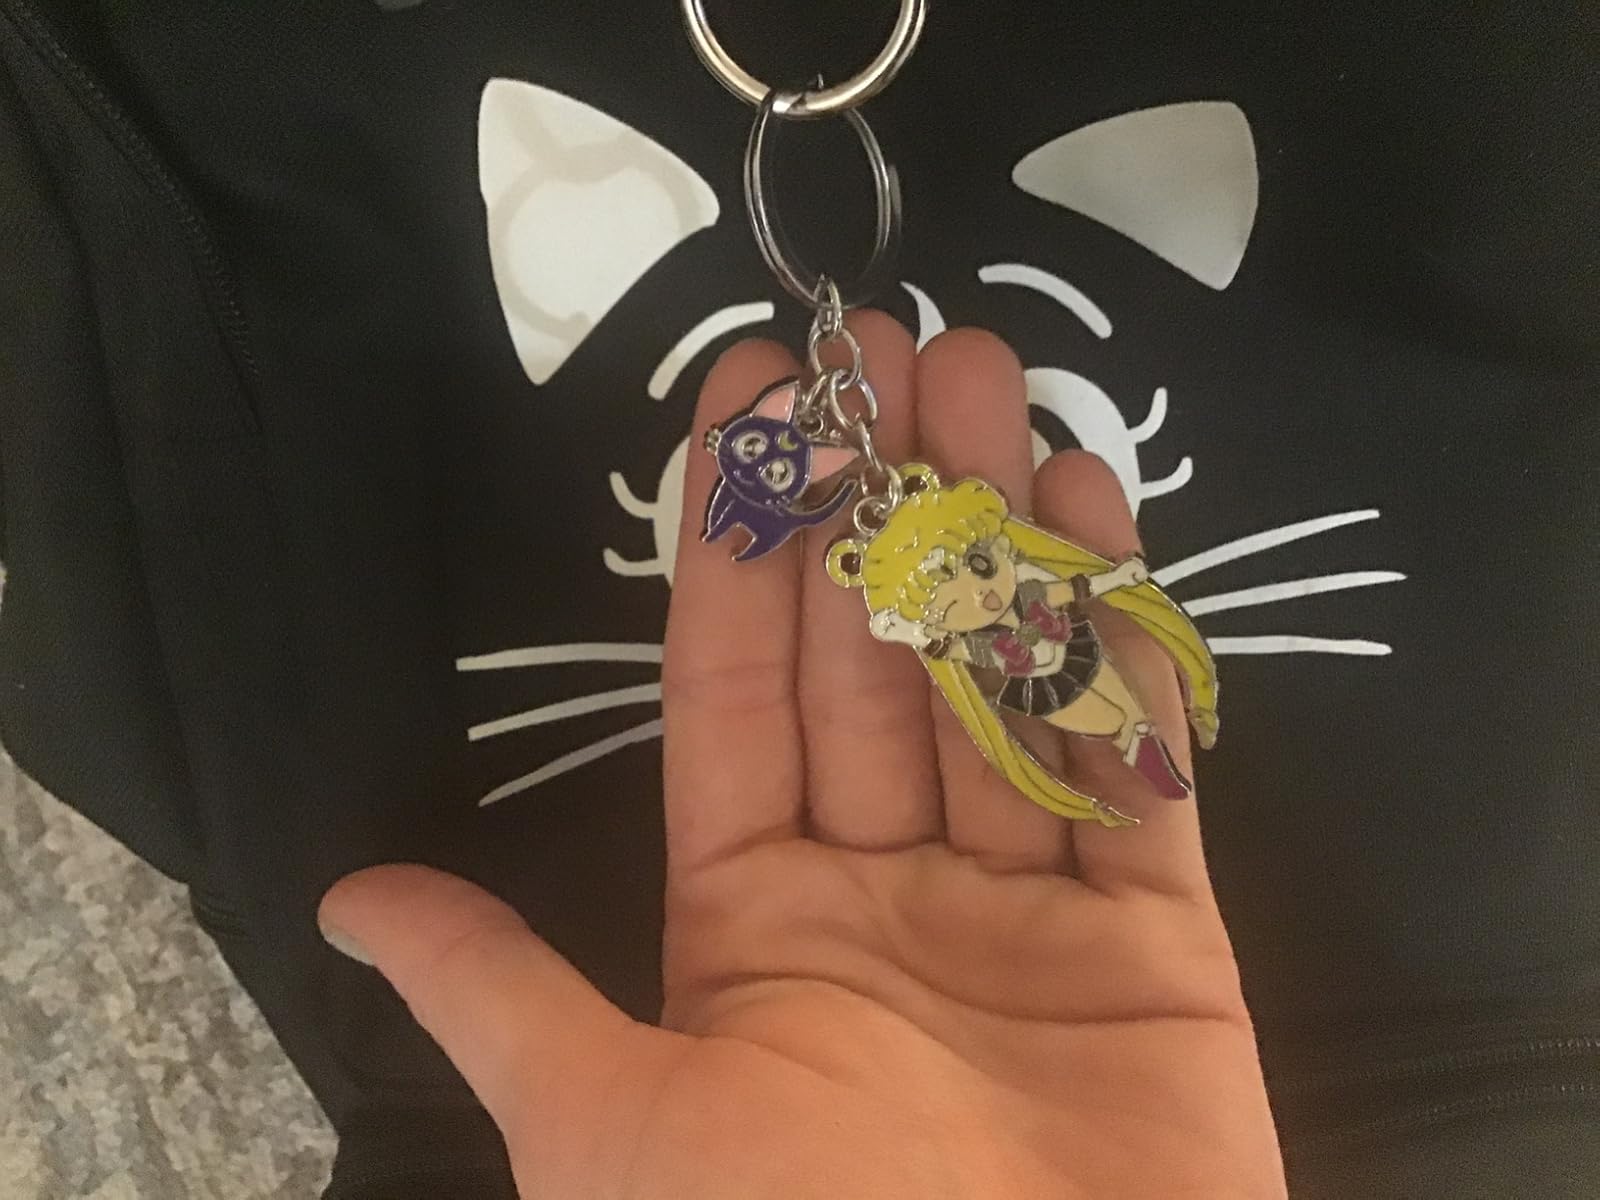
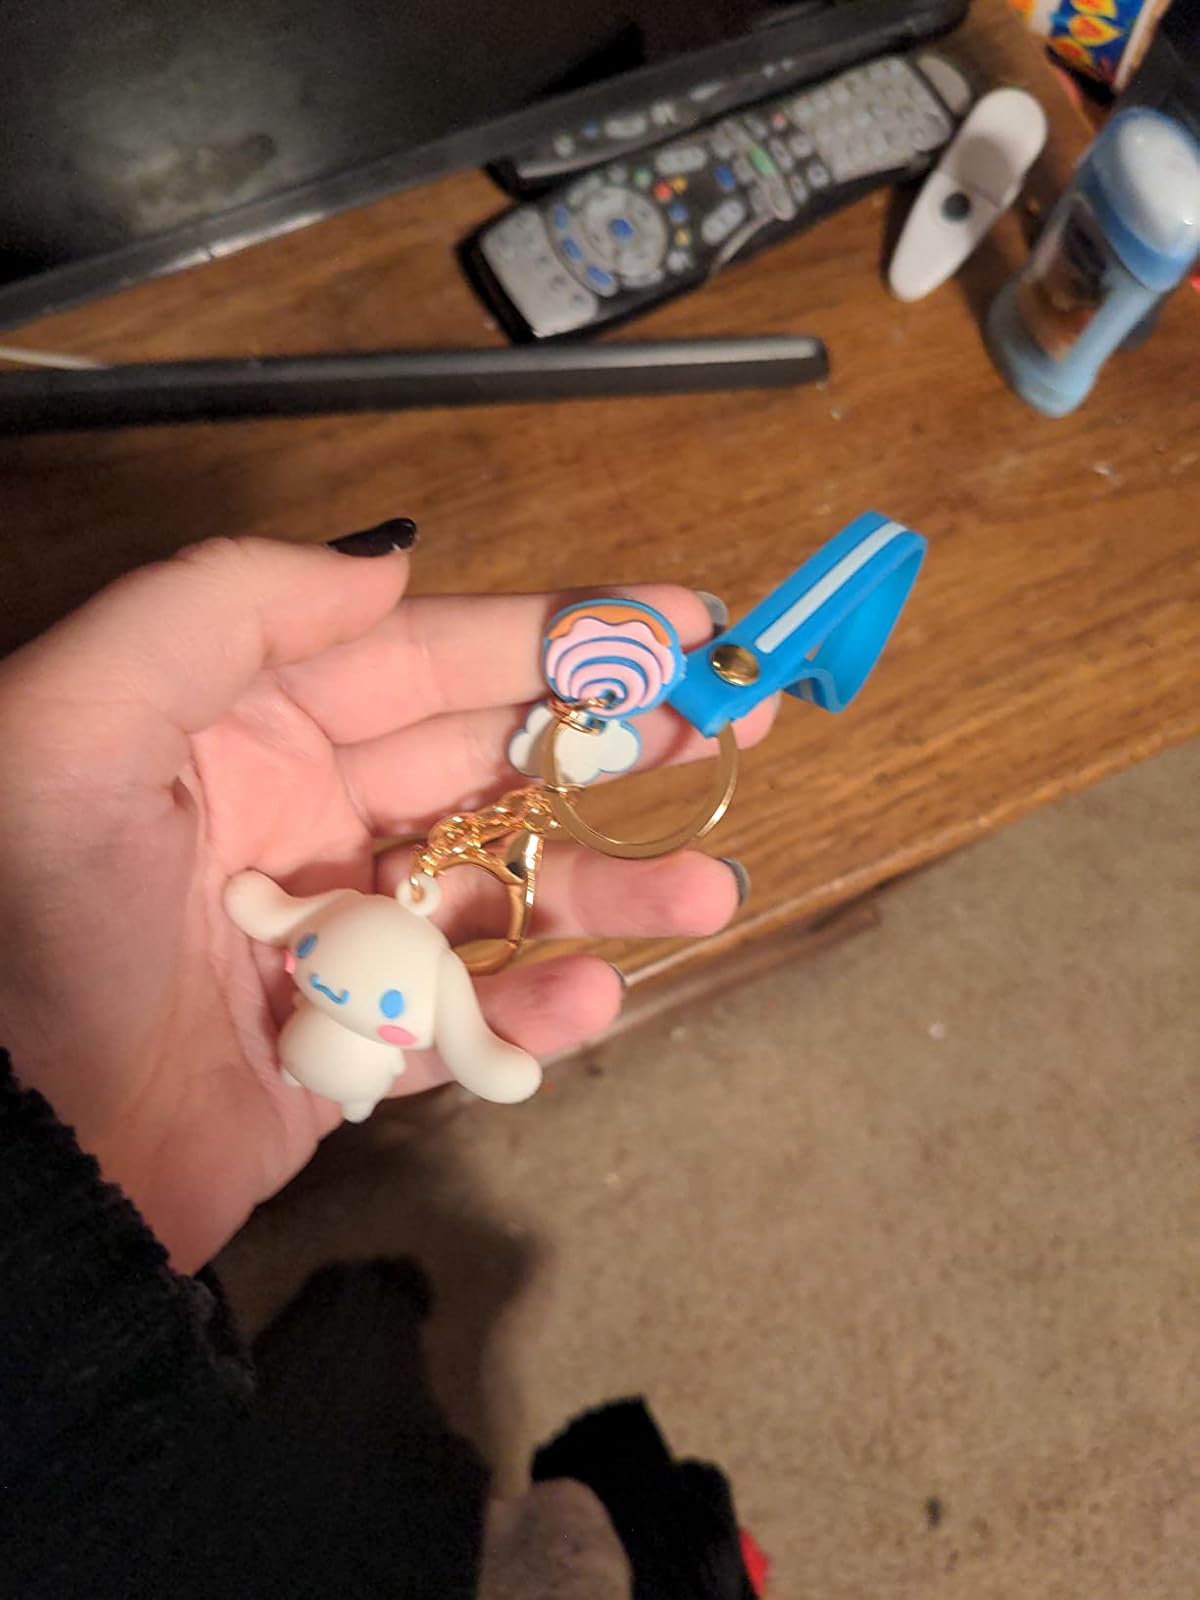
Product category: accessories_keychain
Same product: no